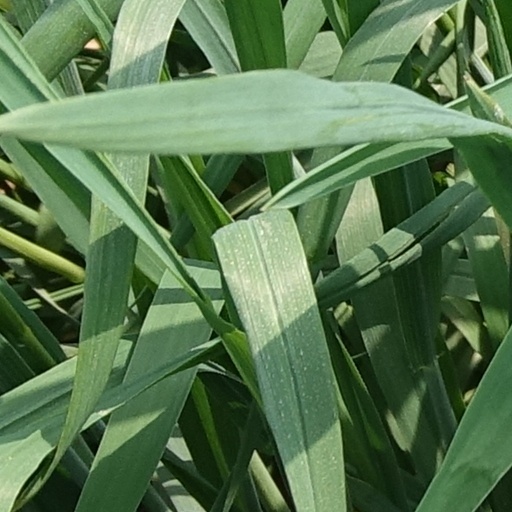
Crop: wheat